Hoyt Radio Tower

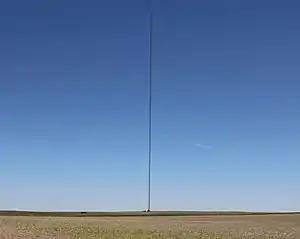
Hoyt Radio Tower.

Hoyt Radio Tower is the tallest man-made structure in Colorado and one of the tallest structures in the world. Hoyt Radio Tower is a tall guyed mast near Hoyt, Colorado (50 km east-northeast of Denver).